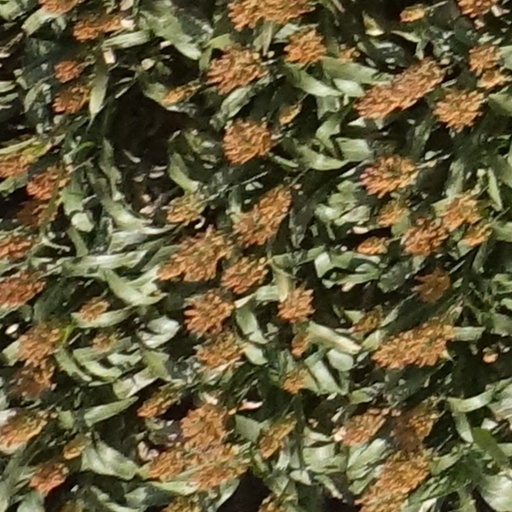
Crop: sorghum